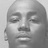
Emotion: neutral